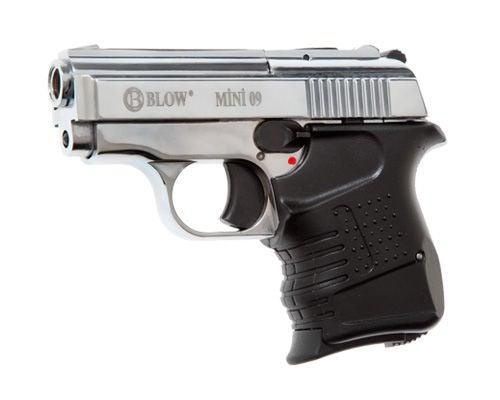
BLOW MINI 9 BLANK GUN - SHINY CHROME
Brand: BLOW
Category: Sporting Goods > Athletics > Track & Field > Starter Pistols